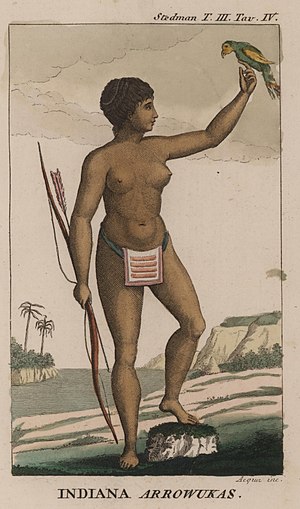
Arawak (folk)
Tegning af en arawakkvinde af John Gabriel Stedman 1818
Arawak er en indiansk folkegruppe som lever i det nordlige Sydamerika, primært langs Orinoco-floden i det østlige Colombia og i Venezuela, men også længere mod øst i Surinam, Guyana og Fransk Guyana.